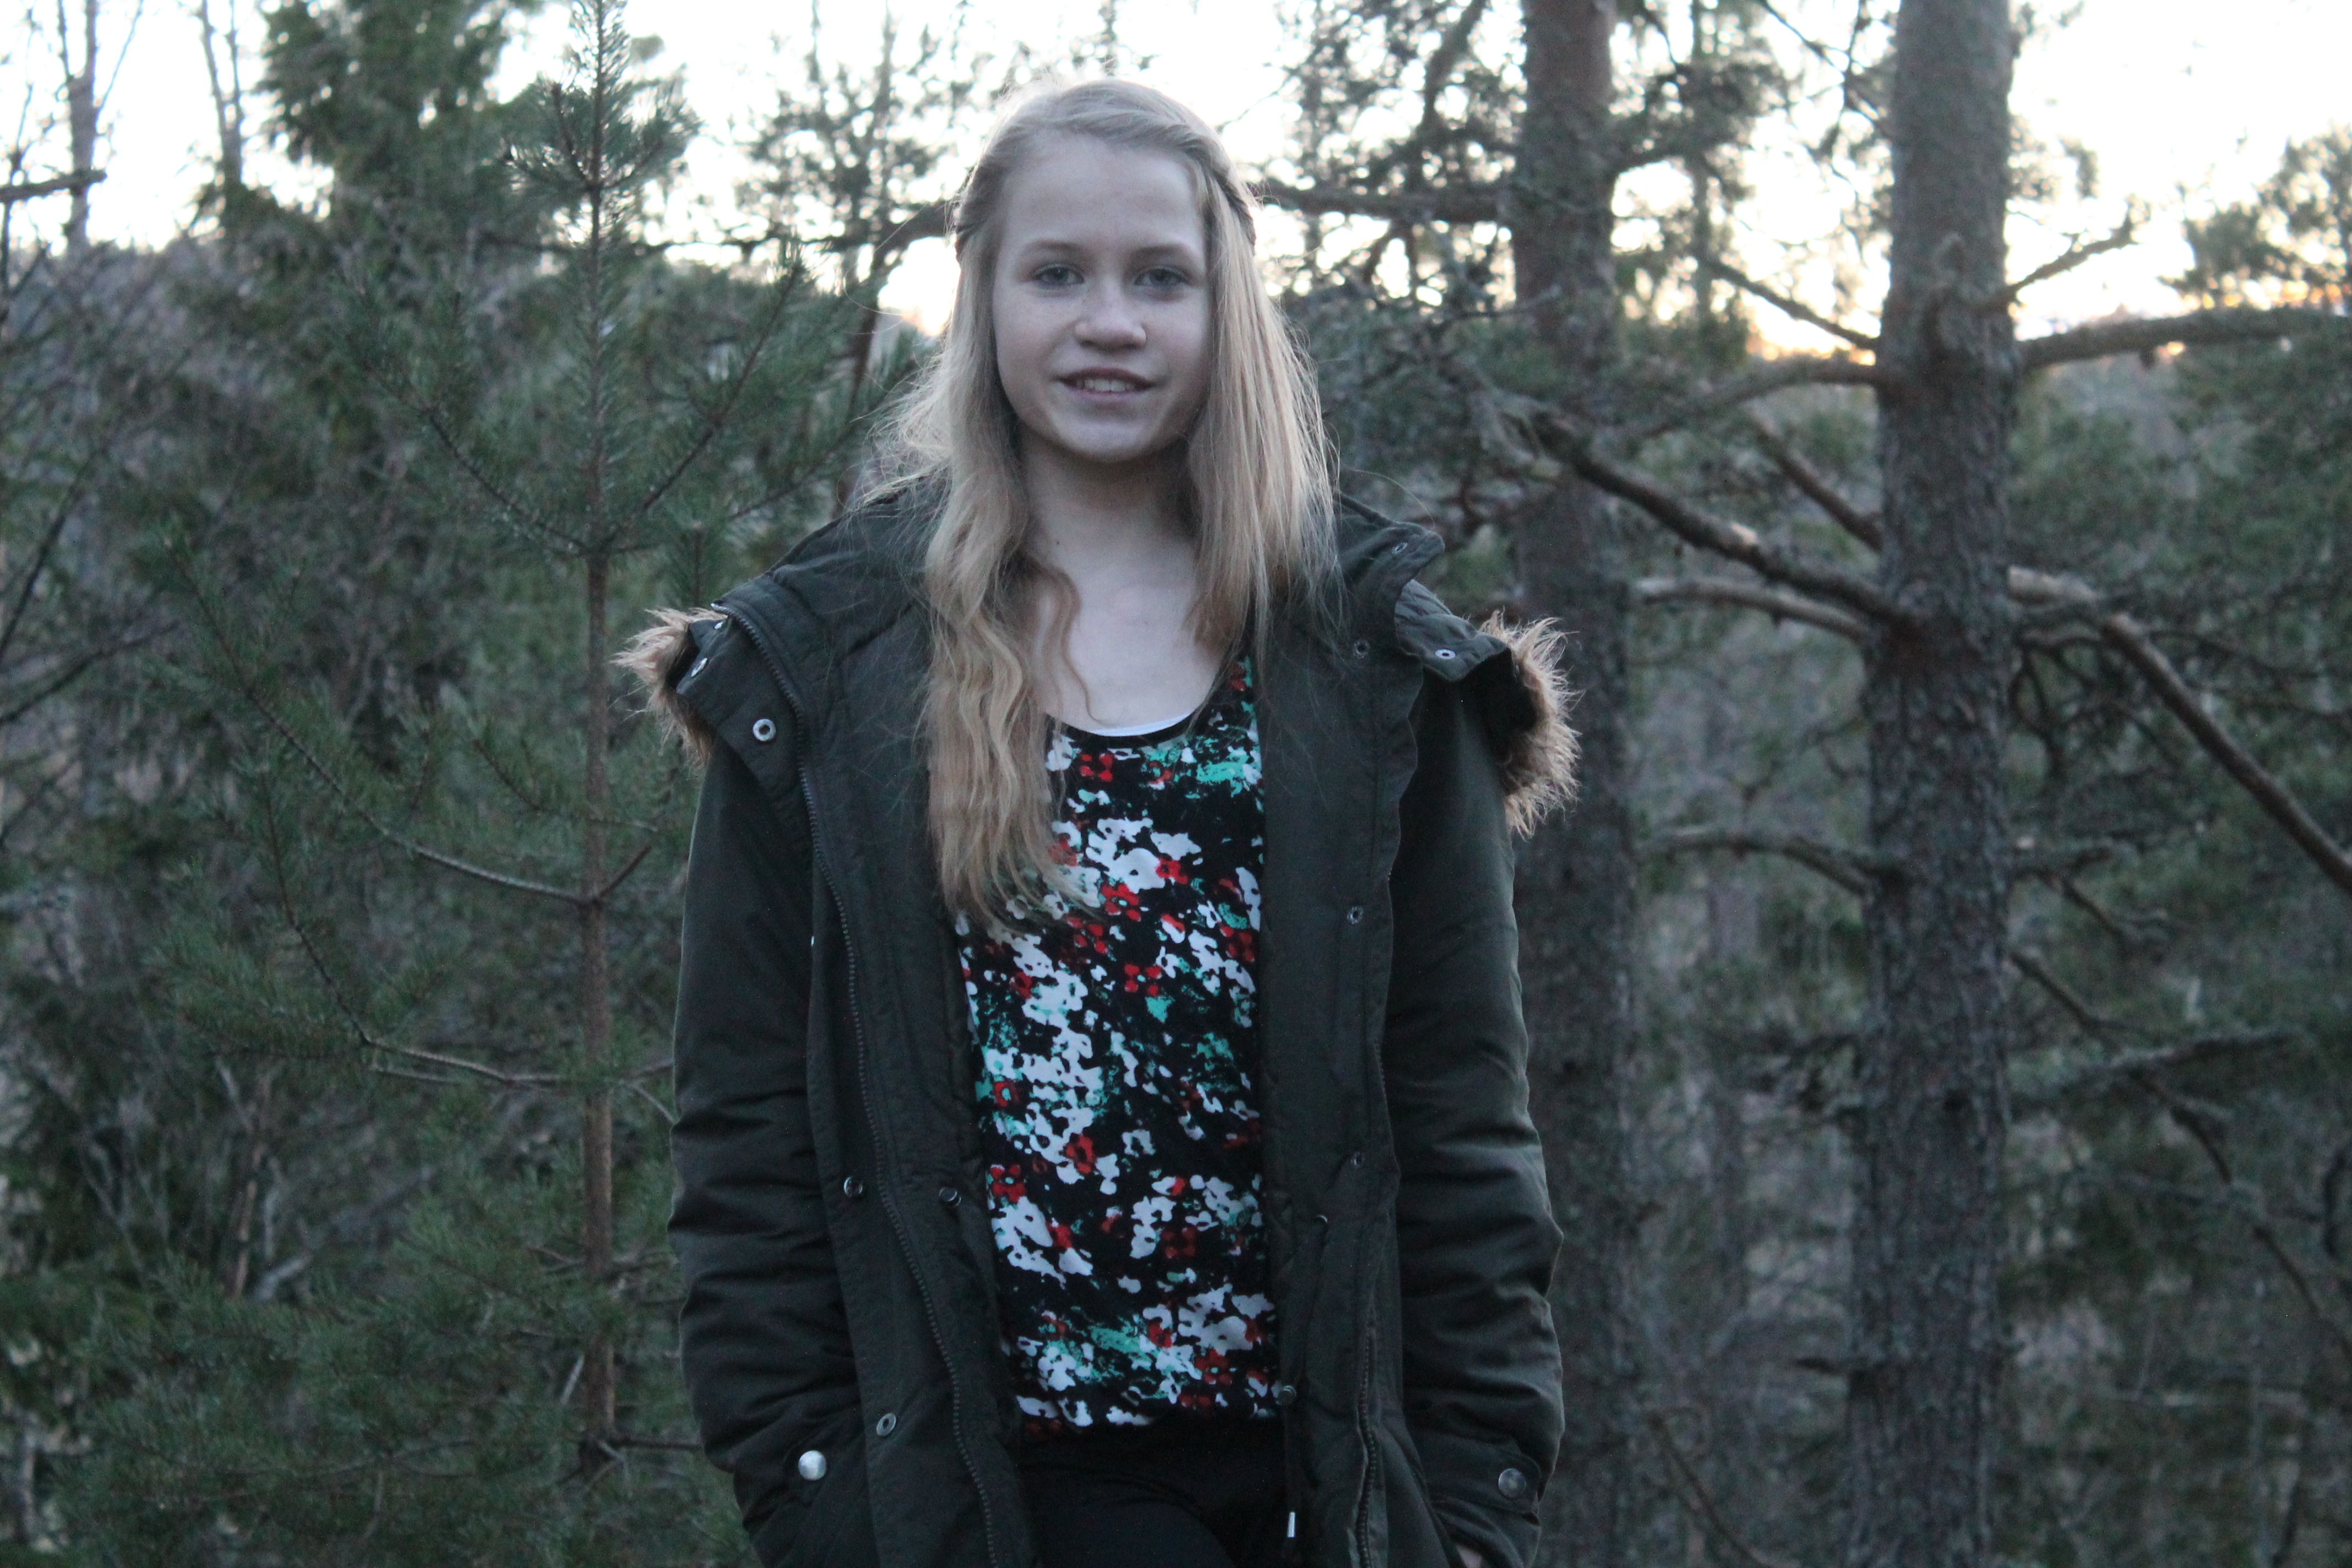
forest, winter, girl, portrait, spring, fashion, clothing, blonde, jacket, outerwear, image, photo shoot